Tamara Funiciello

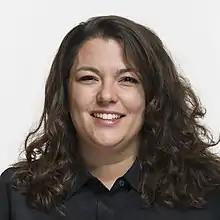
Official portrait, 2019

Tamara Funiciello (born 20 March 1990) is a Swiss politician who currently serves as member of the National Council since 2019 for the Social Democratic Party.